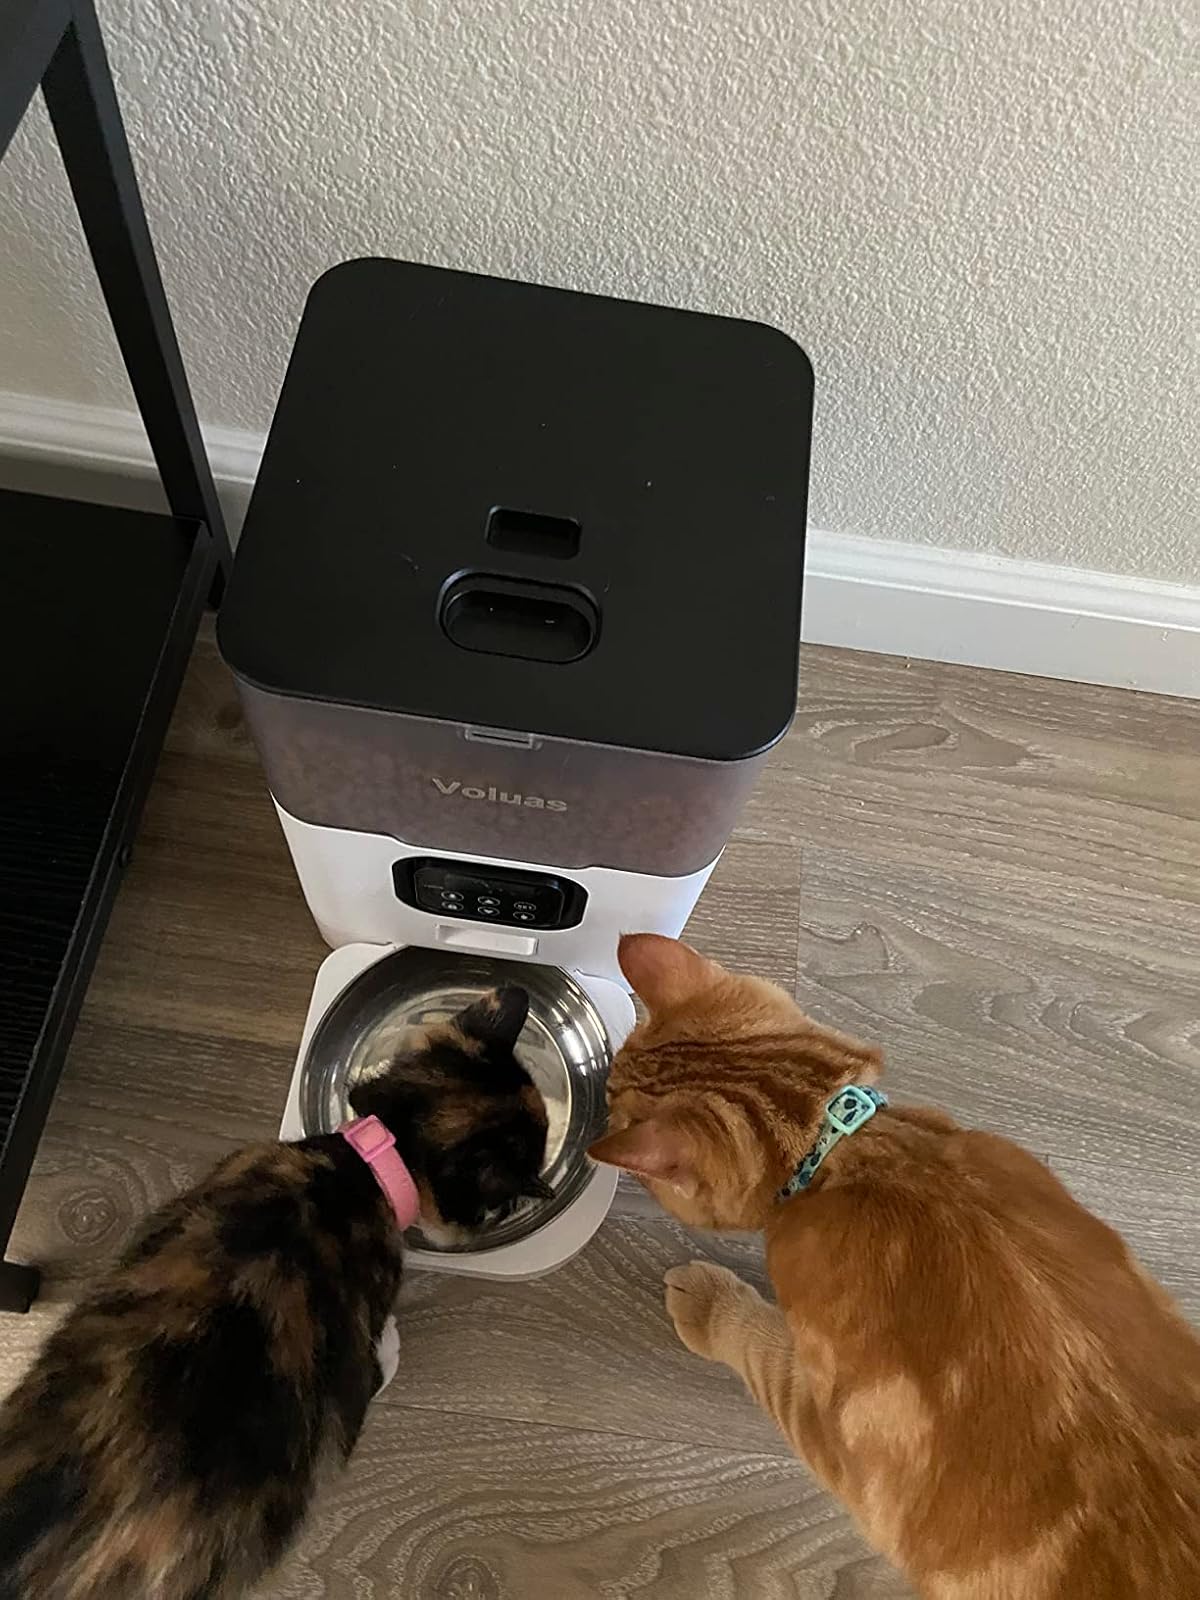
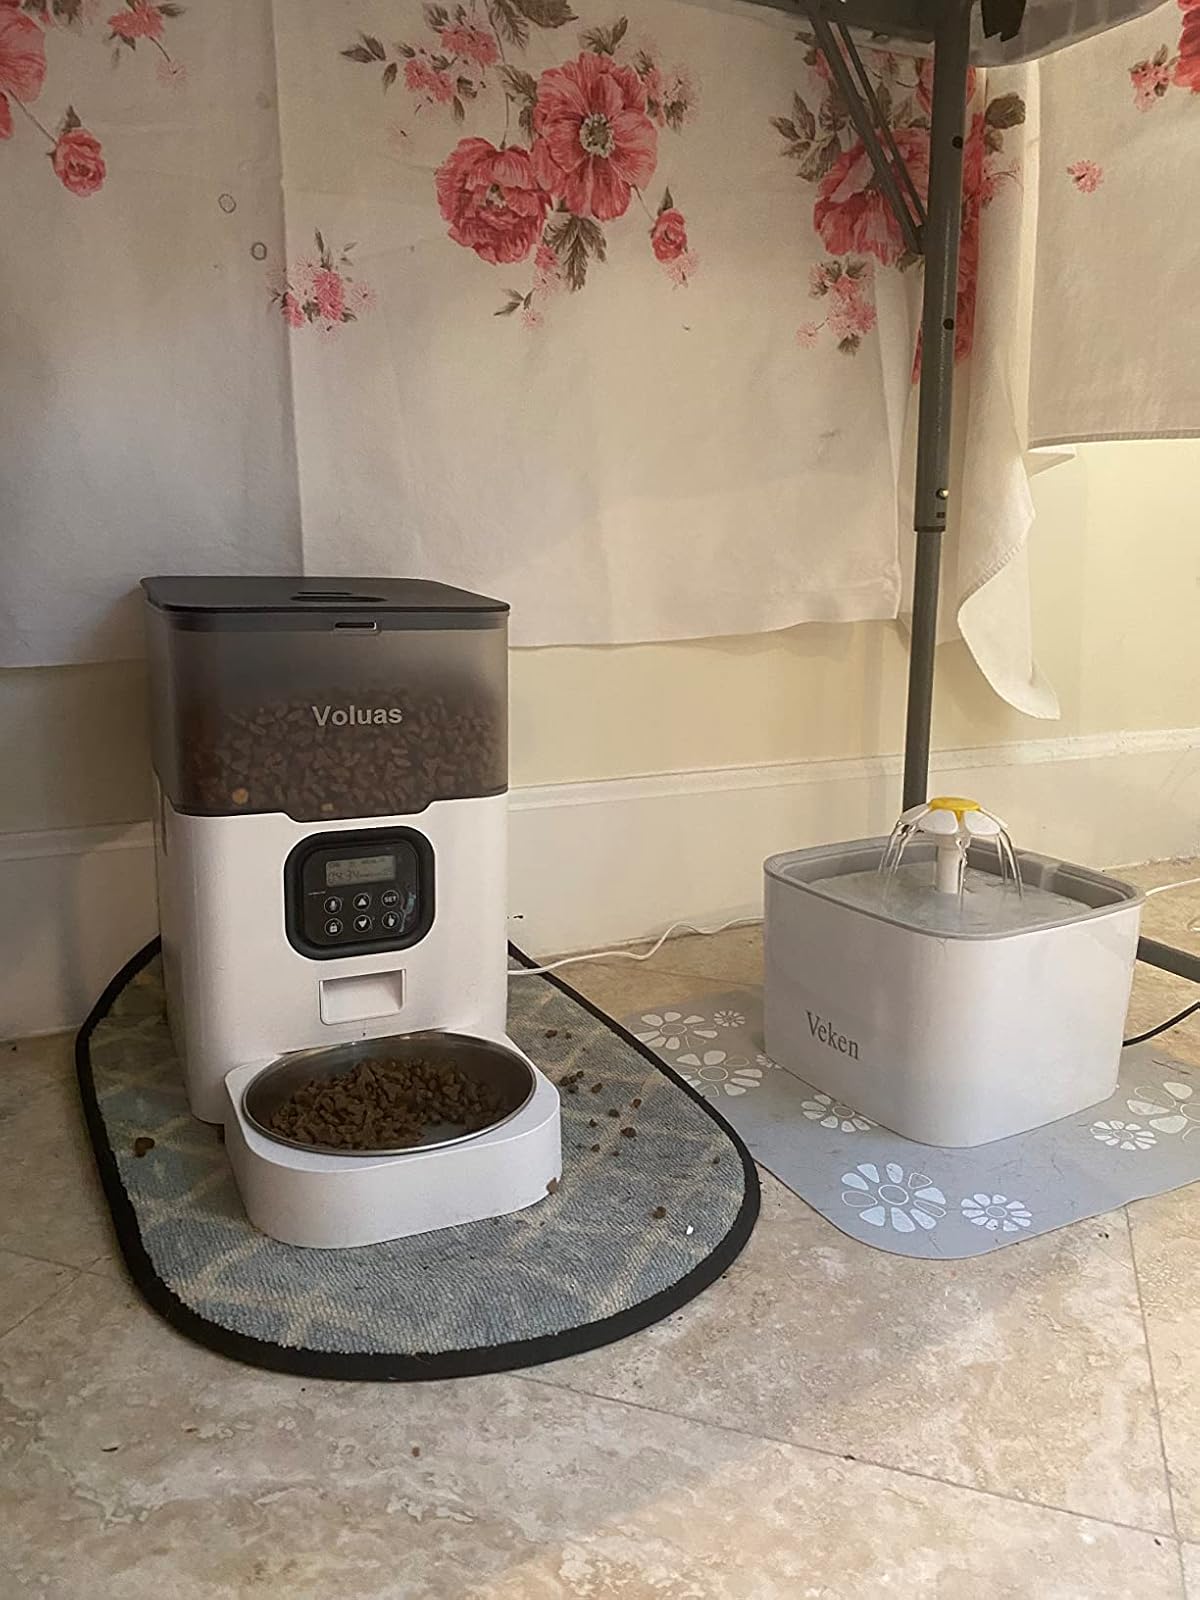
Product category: items_feeder
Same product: yes